Honeywell/ITEC F124

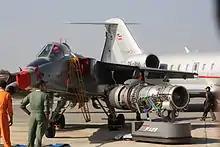
Honeywell's F125 engine for IAF Jaguar at Aero India 2013

The afterburning F125 engine was being considered, in 2009, by the Indian Air Force as a replacement for the Rolls-Royce Turbomeca Adour engines in their SEPECAT Jaguar aircraft. The new engine would be both lighter and more powerful. It was successfully demonstrated in 2007. This proposal of Indian Air Force to up-engine its fleet of SEPECAT Jaguar ground attack aircraft stalled after a decade in August 2019 owing to the high cost involved. Jane's quoted that Honeywell quoted a price of US$2.4 billion for 180 F-125IN turbofan engines as replacements for the Rolls-Royce Turbomeca Adour Mk 811 powerpacks originally installed in the Jaguars.